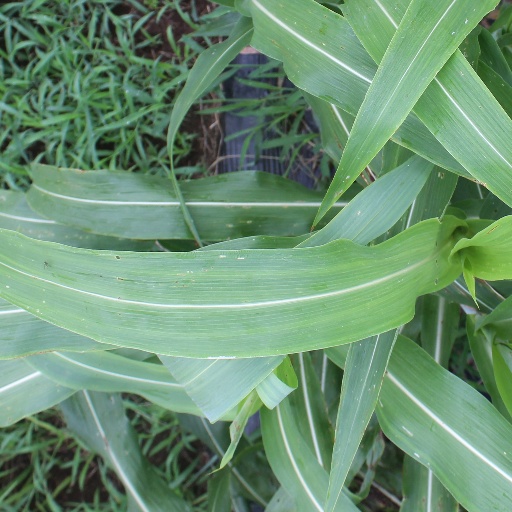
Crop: sorghum